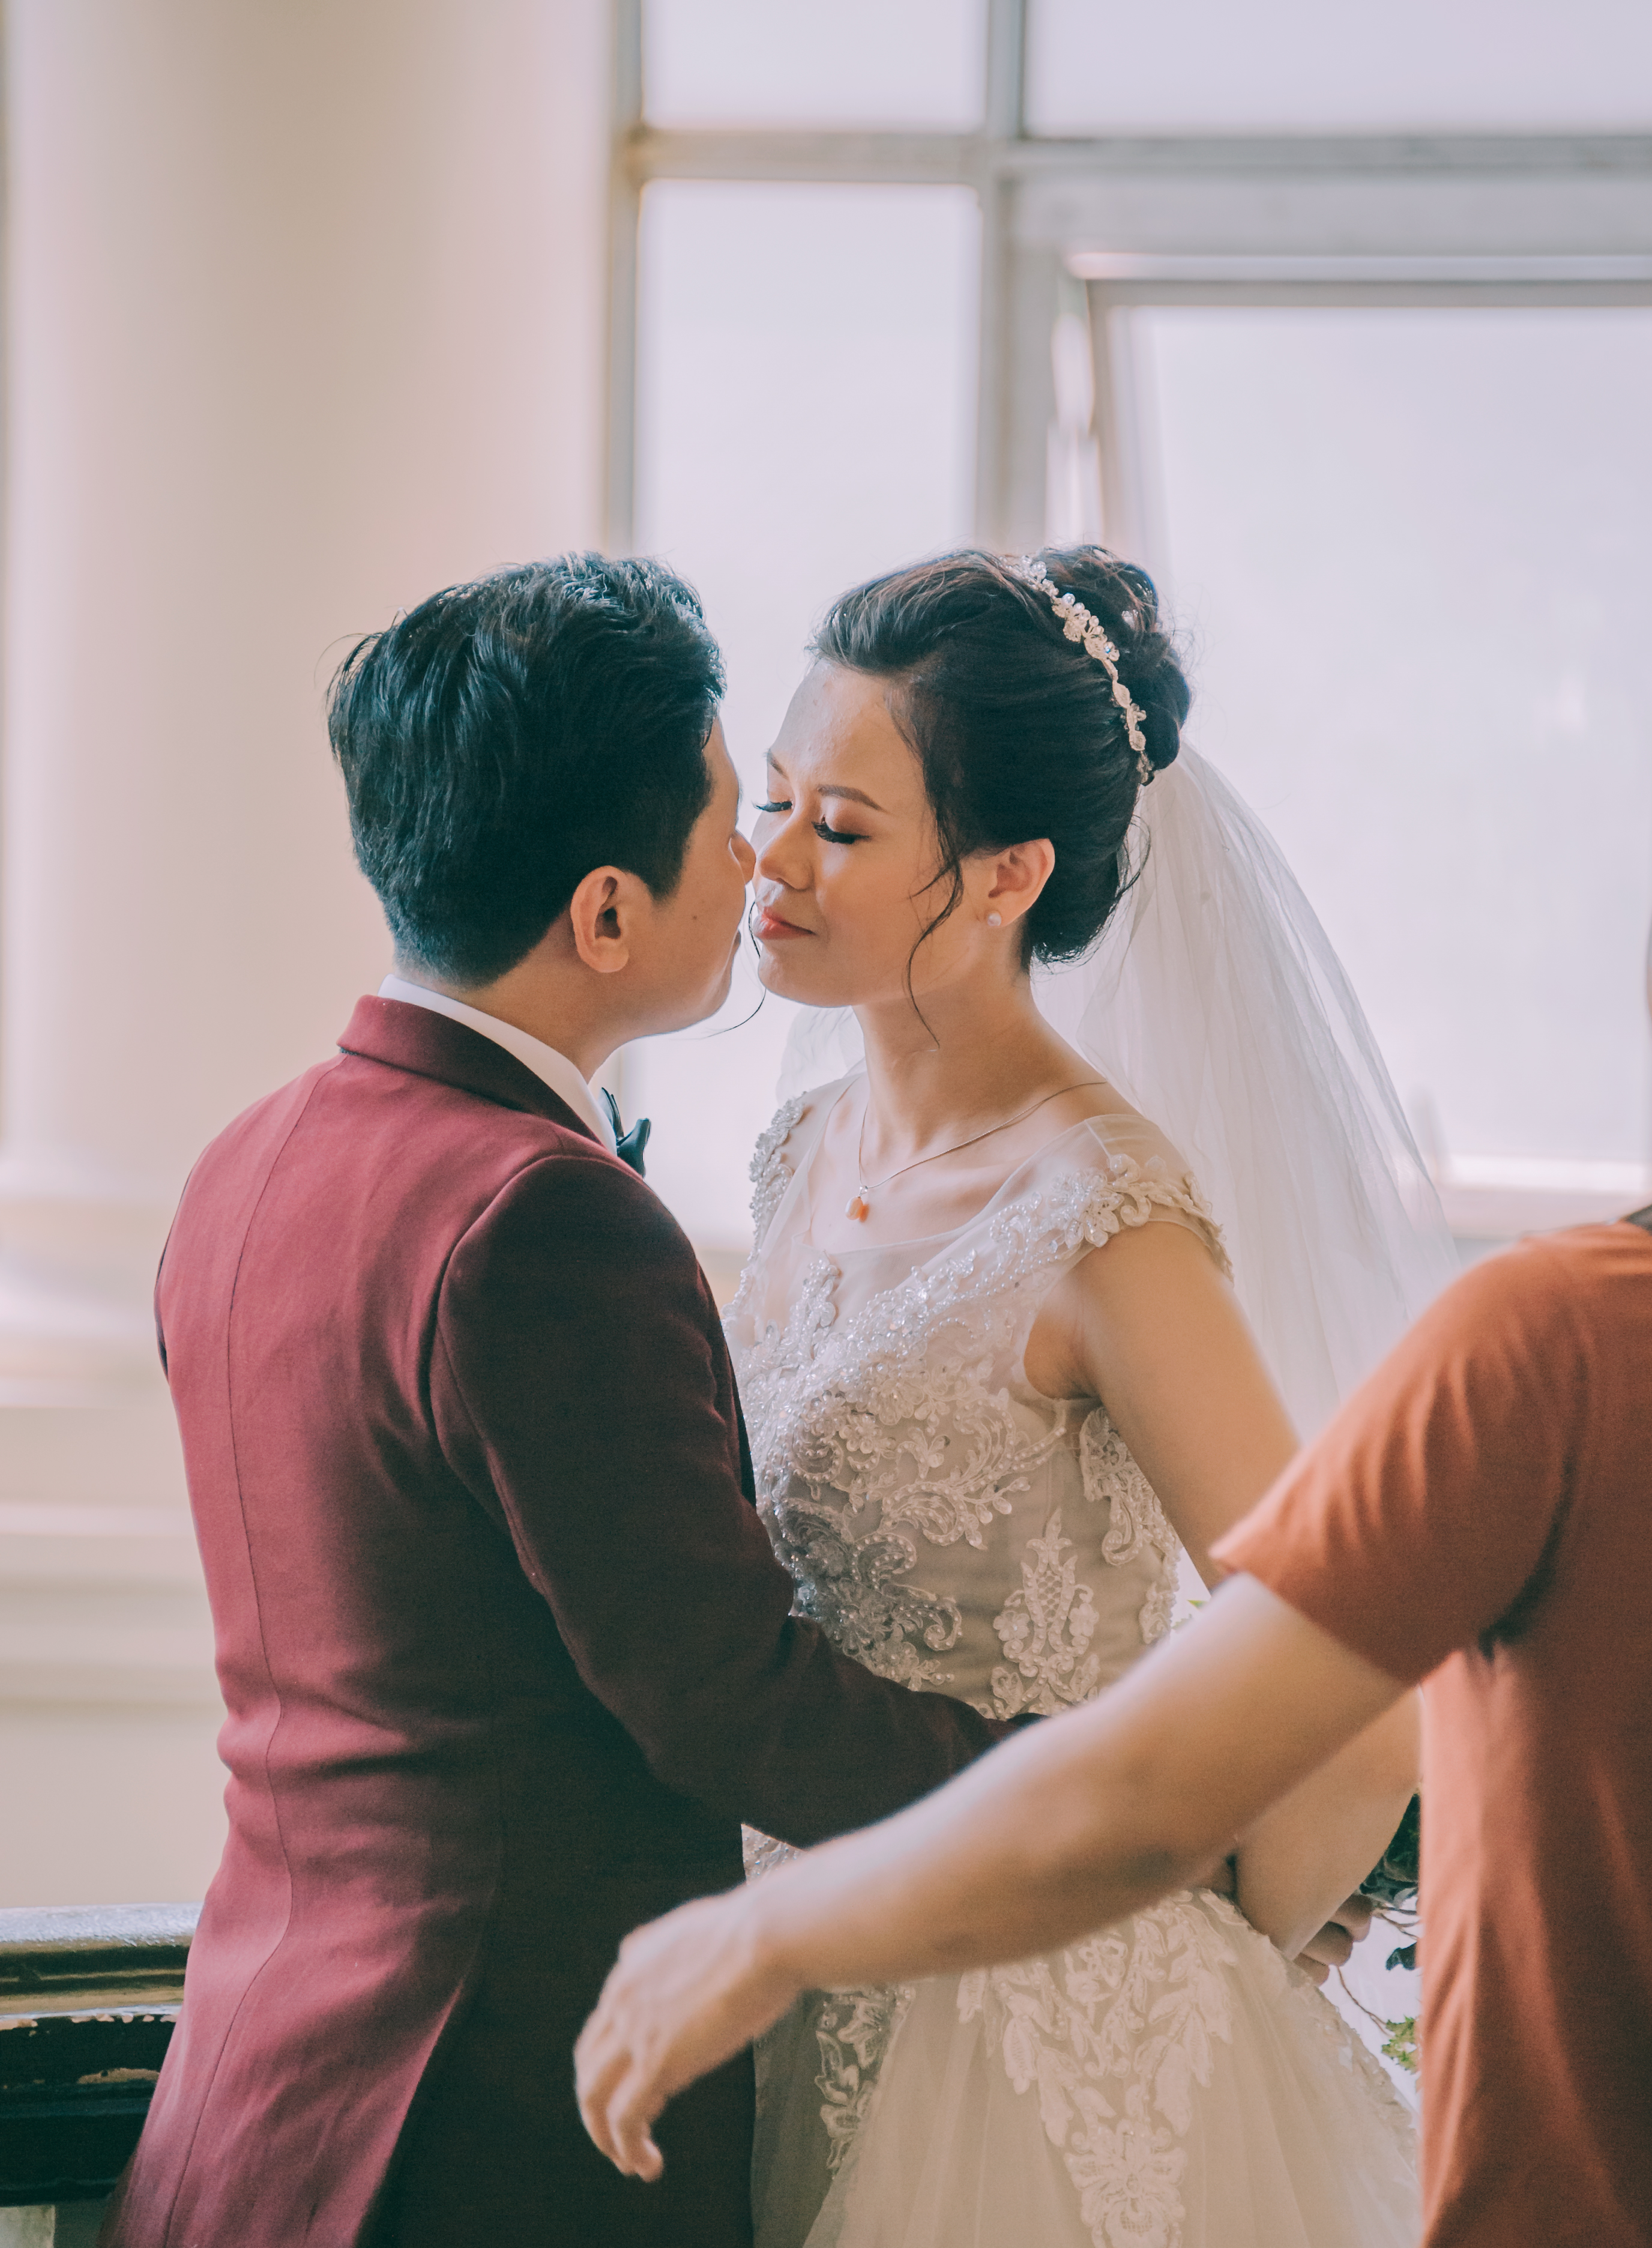
photography, wallpaper, portrait, landscape, cute, lovely, happy, alive, natural, beautiful, beauty, live, gown, bride, wedding dress, bridal clothing, photograph, pink, marriage, wedding, fashion accessory, dress, ceremony, veil, event, groom, girl, hair accessory, romance, headpiece, tradition, jewellery, interaction, happiness, smile, textile, photo shoot, fun, wedding reception, formal wear, flower, bridal accessory, wedding ceremony supply, laughter, love